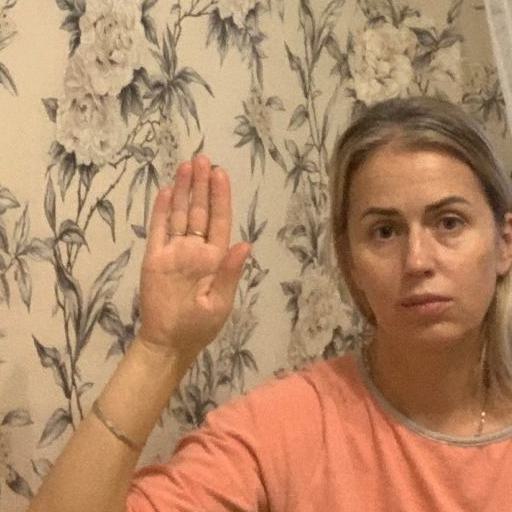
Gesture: stop